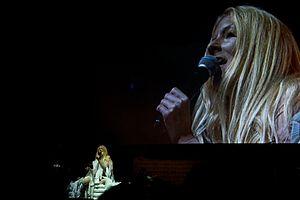
iamamiwhoami est un projet musical et visuel fondé par l'artiste suédoise Jonna Lee en collaboration avec son producteur de longue date Claes Bjërklund. La musique et l'imagerie du groupe contiennent des éléments de divers sous-genres de la musique électronique, tels que l'ambient, la synthpop, la dream pop et le trip hop. Leurs vidéos musicales, ont connu un succès viral grâce aux bloggers et aux journalistes musicaux qui ont contribué, en les relayant depuis YouTube, à leur donner de la notoriété.